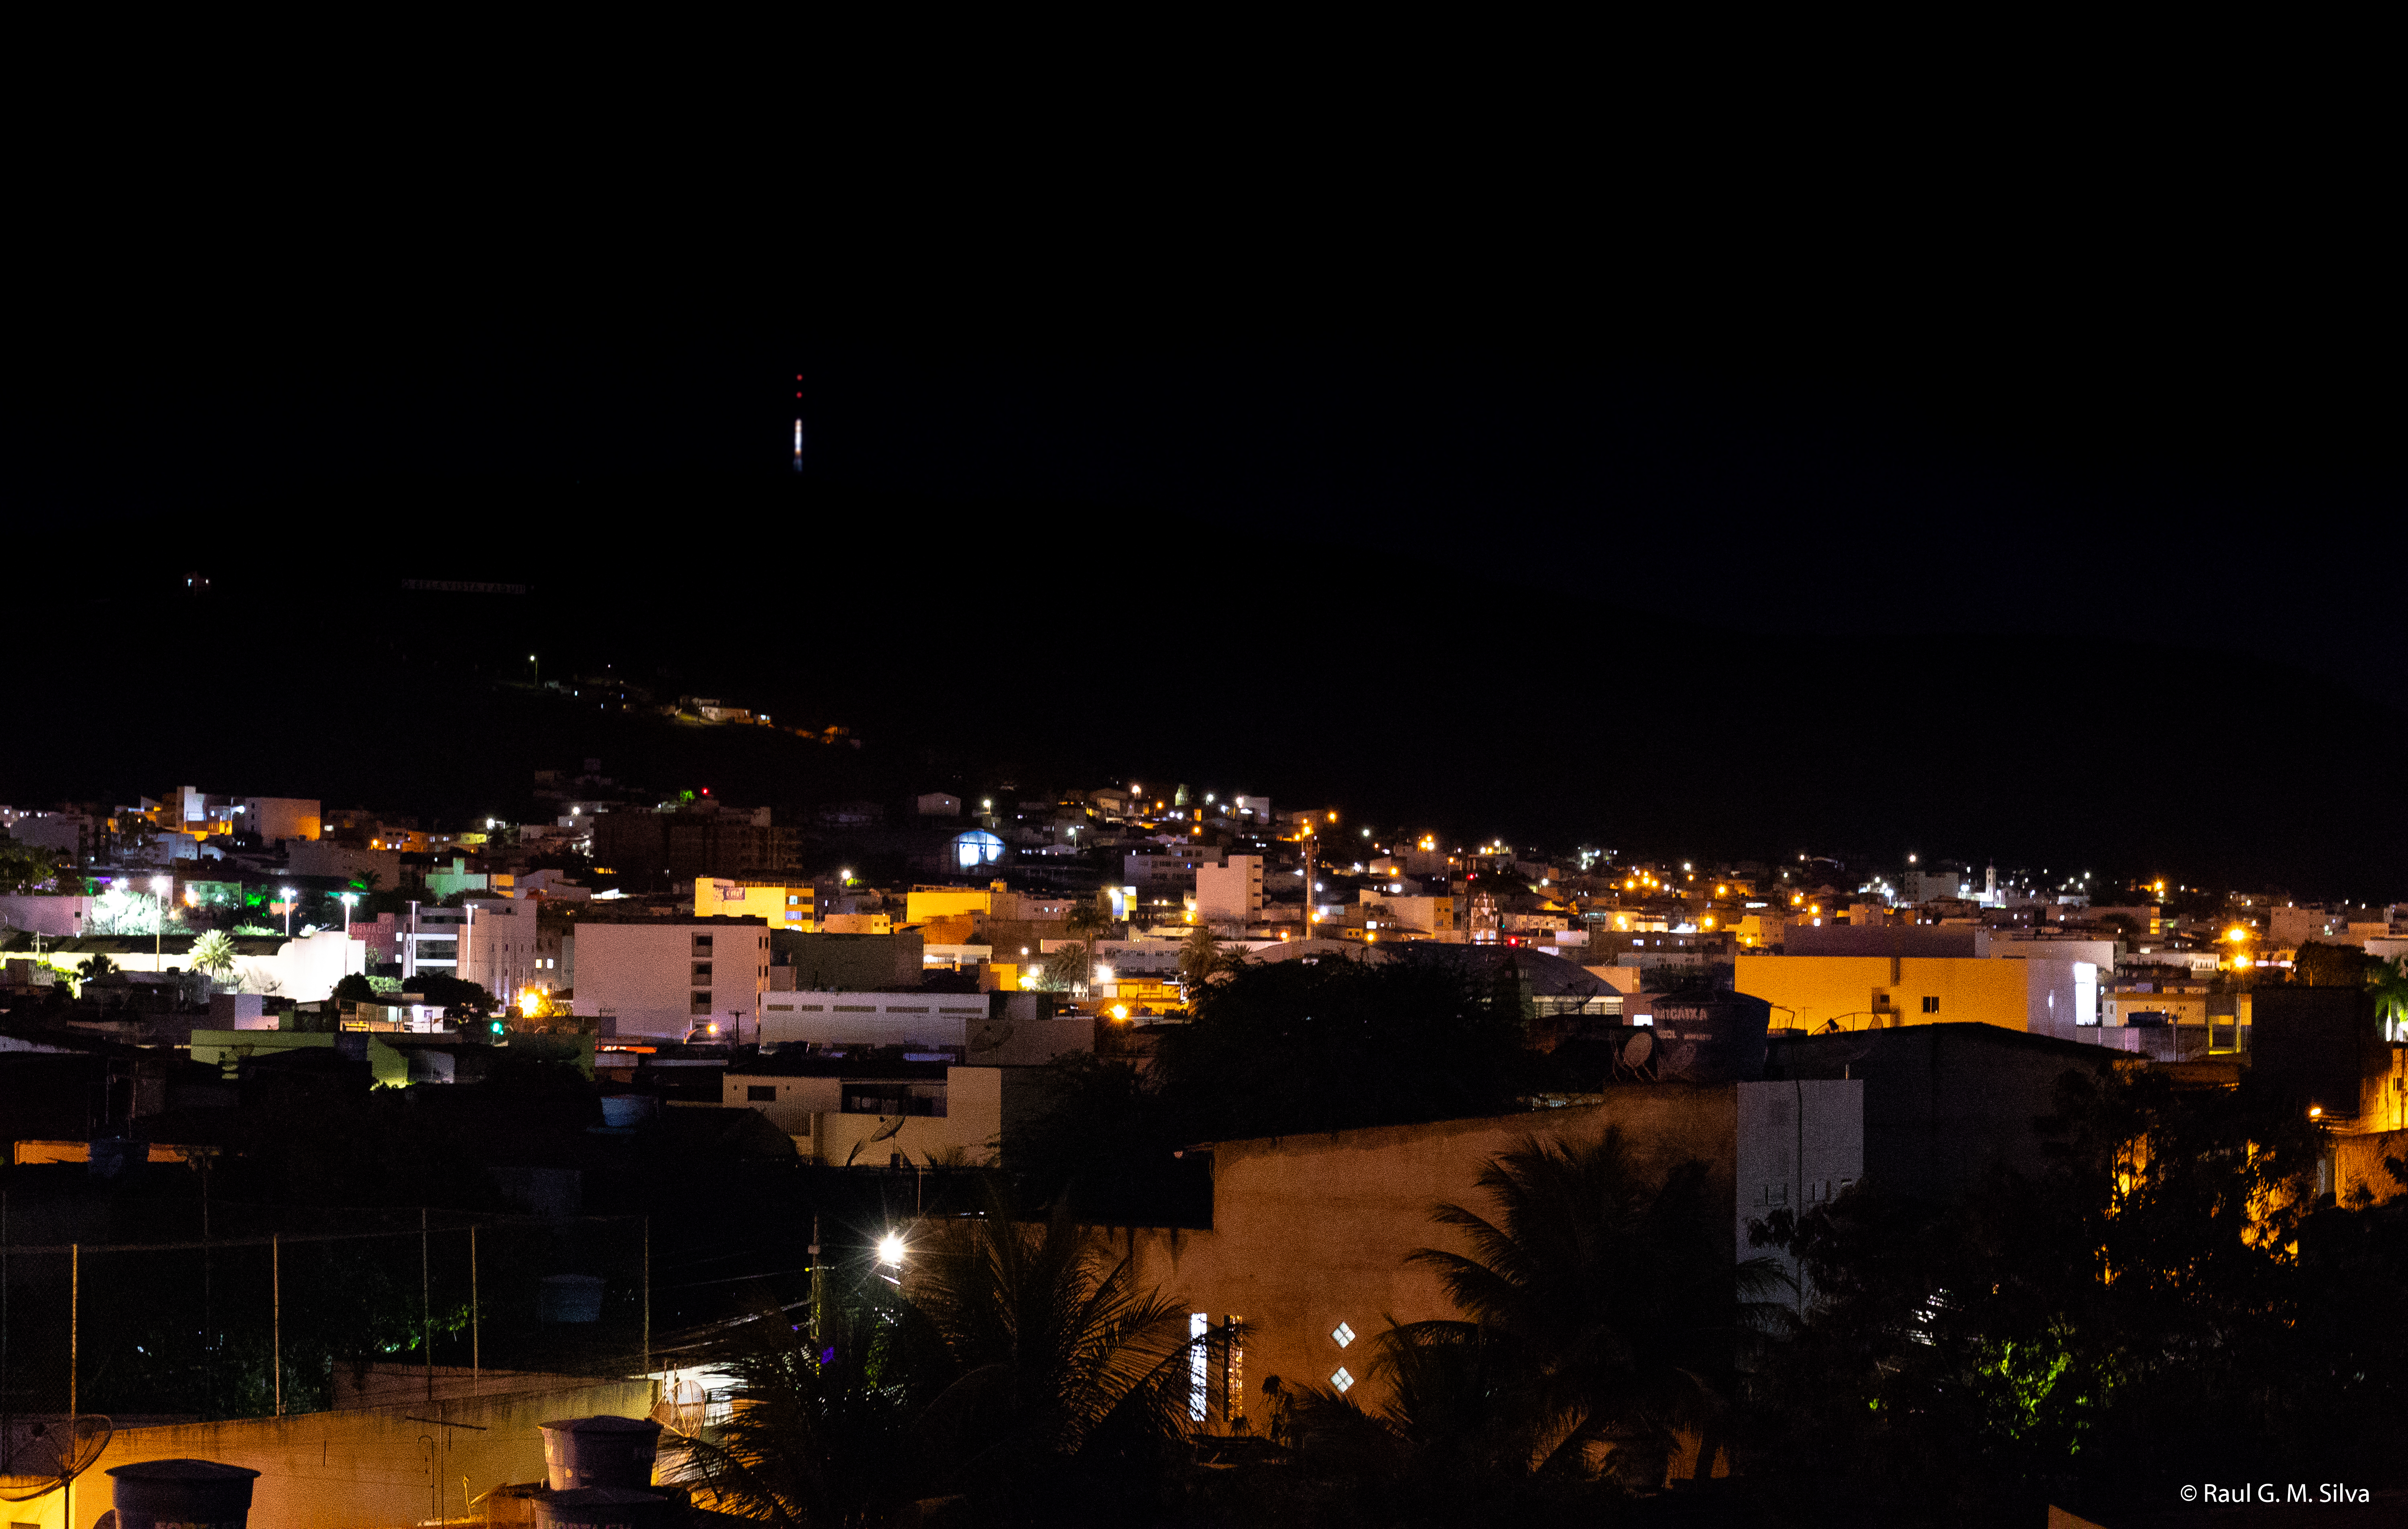
night, lights, city lights, dark, darkness, beauties of the night, nocturnal, city, cities at night, sky, metropolitan area, urban area, light, town, lighting, human settlement, residential area, metropolis, cityscape, midnight, neighbourhood, evening, suburb, skyline, tree, architecture, photography, roof, horizon, landscape, downtown, building, street light